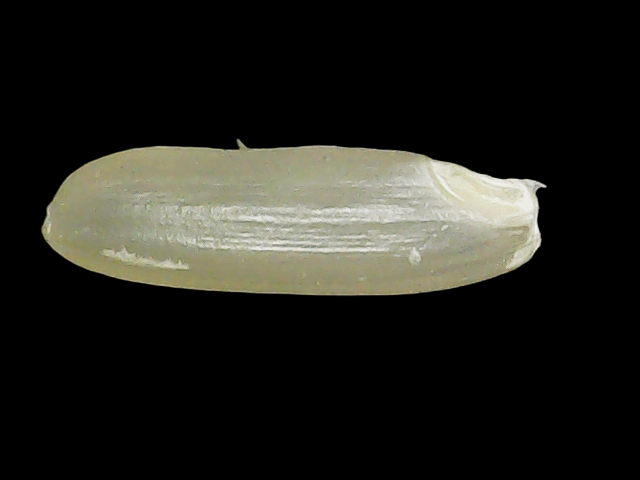
Rice variety: Binadhan11